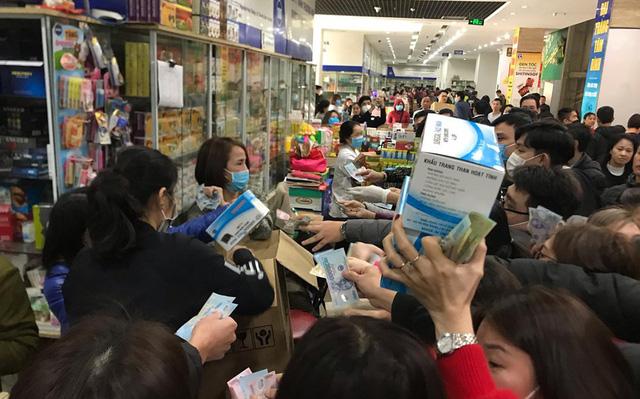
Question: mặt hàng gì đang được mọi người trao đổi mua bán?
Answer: khẩu trang